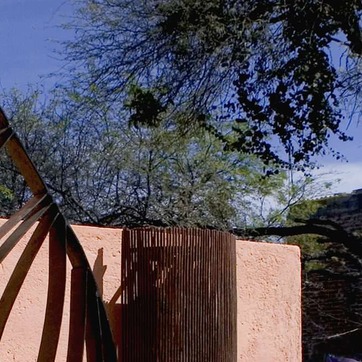
Material: foliage